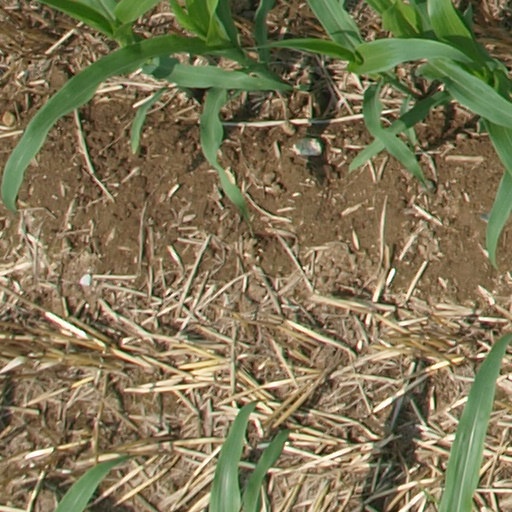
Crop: maize; corn